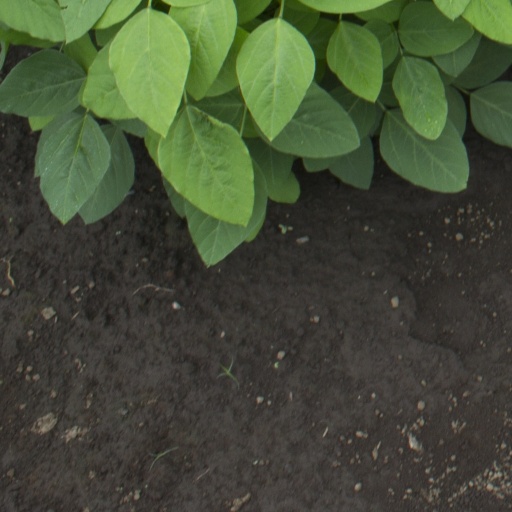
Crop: soybean